Westbevern station

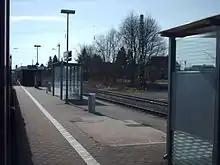
Westbevern station

Westbevern is a railway station located West of Westbevern, Germany.